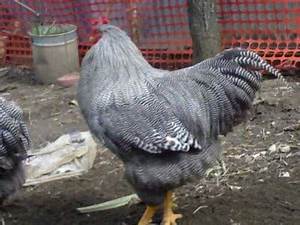
Label: chicken